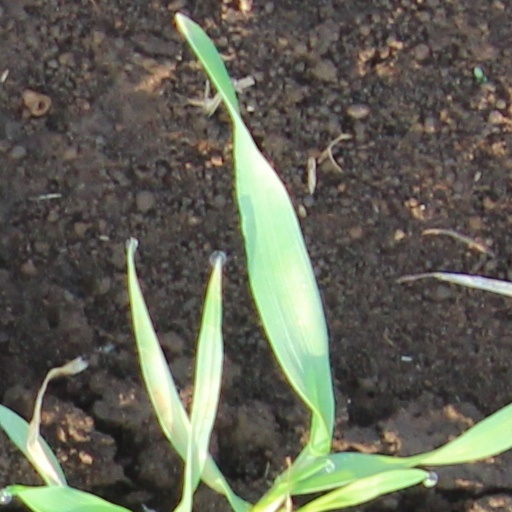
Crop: wheat